TSM League of Legends division

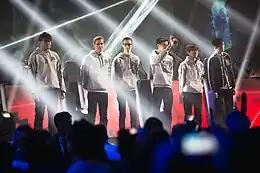
Team SoloMid at Worlds 2015.

Following the world championship, TSM signed Søren "Bjergsen" Bjerg, a Danish teenager who previously played for the Copenhagen Wolves. In December, Team SoloMid then competed in the Battle of the Atlantic, a showmatch event that pitted teams from North America against teams from Europe. During this tournament, TSM went up against Lemondogs, and for this the match, Dinh chose to bench himself in favor of Bjergsen. TSM secured a convincing victory in their match, winning by a score of 2–0.